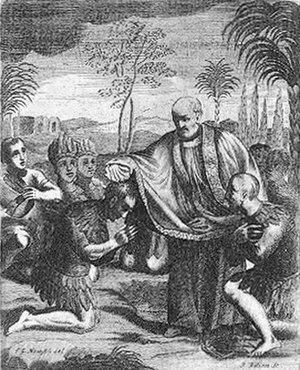
Andrew White, né en 1579 à Londres et y décédé le 27 décembre 1656, est un prêtre jésuite anglais, missionnaire en Amérique du Nord. Il est considéré comme le fondateur de la mission catholique au Maryland dont il fut aussi le chroniqueur.